Philippines men's national ice hockey team

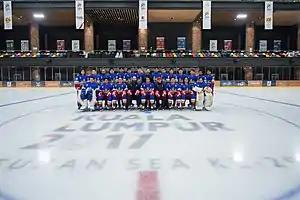
The Philippines national team at the 2017 SEA Games.

The Philippines participated at an ice hockey tournament event of the 2017 Southeast Asian Games. To prepare for the tournament, they participated at the 2017 Philippine Ice Hockey Tournament which was held at the SM Megamall Skating Rink in Mandaluyong. The national team finished third behind second placed New York-based Islanders Red and first placed Singaporean side Pandoo Nation.